Aleksander Nordaas

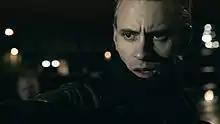
Aleksander L. Nordaas in the "Made in Mosjøen" webseries

Aleksander Leines Nordaas (born 21 November 1982, in Mosjøen) is a Norwegian screenwriter and film director, and is a co-owner of the Norwegian production company Yesbox Productions. Nordaas is also a published author and an exhibited photographer and digital artist.